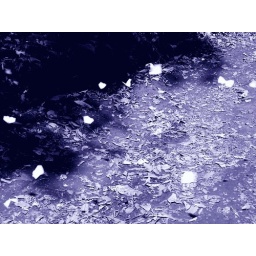
white butterflies in the midnight